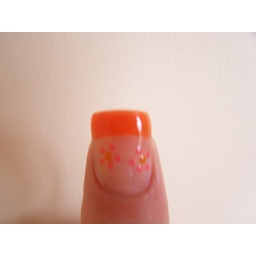
here ive painted the tips in bright orange nail varnish and added some flowers using bright pink nail varnish.